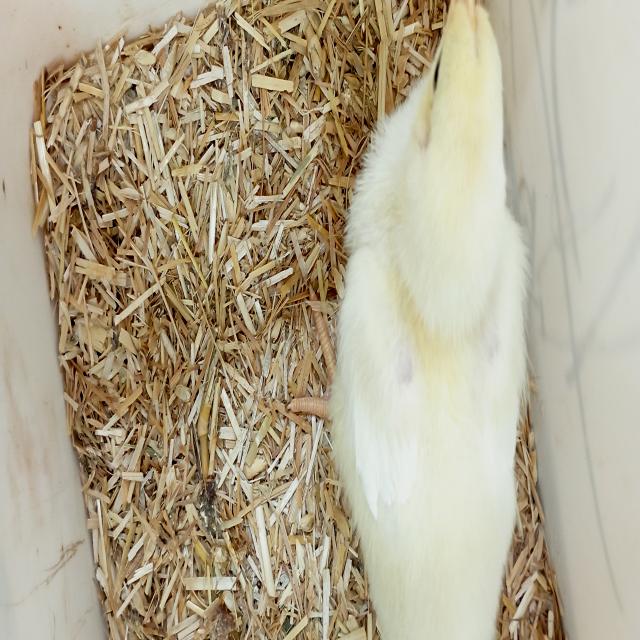
Weight: 190 g